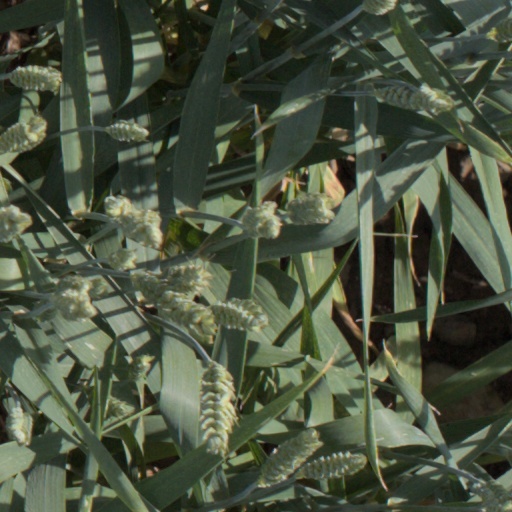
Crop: wheat